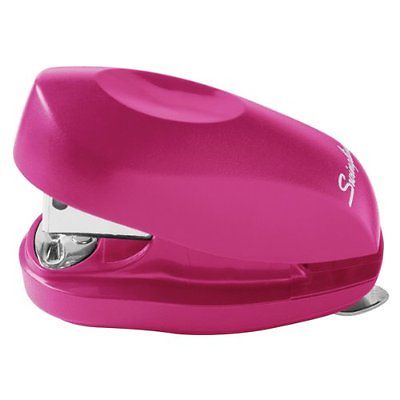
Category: stapler